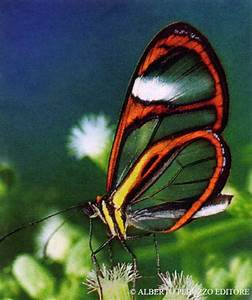
Label: farfalla